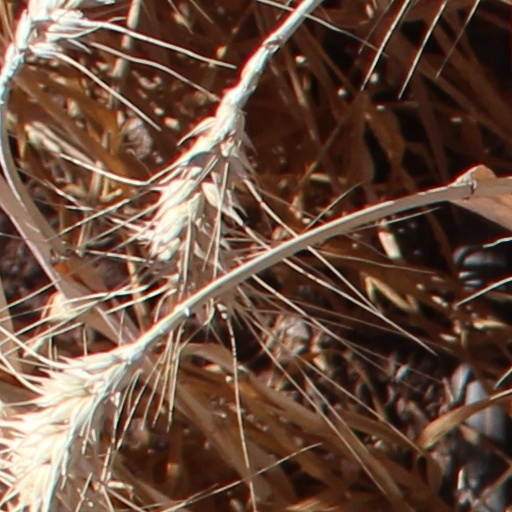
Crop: wheat